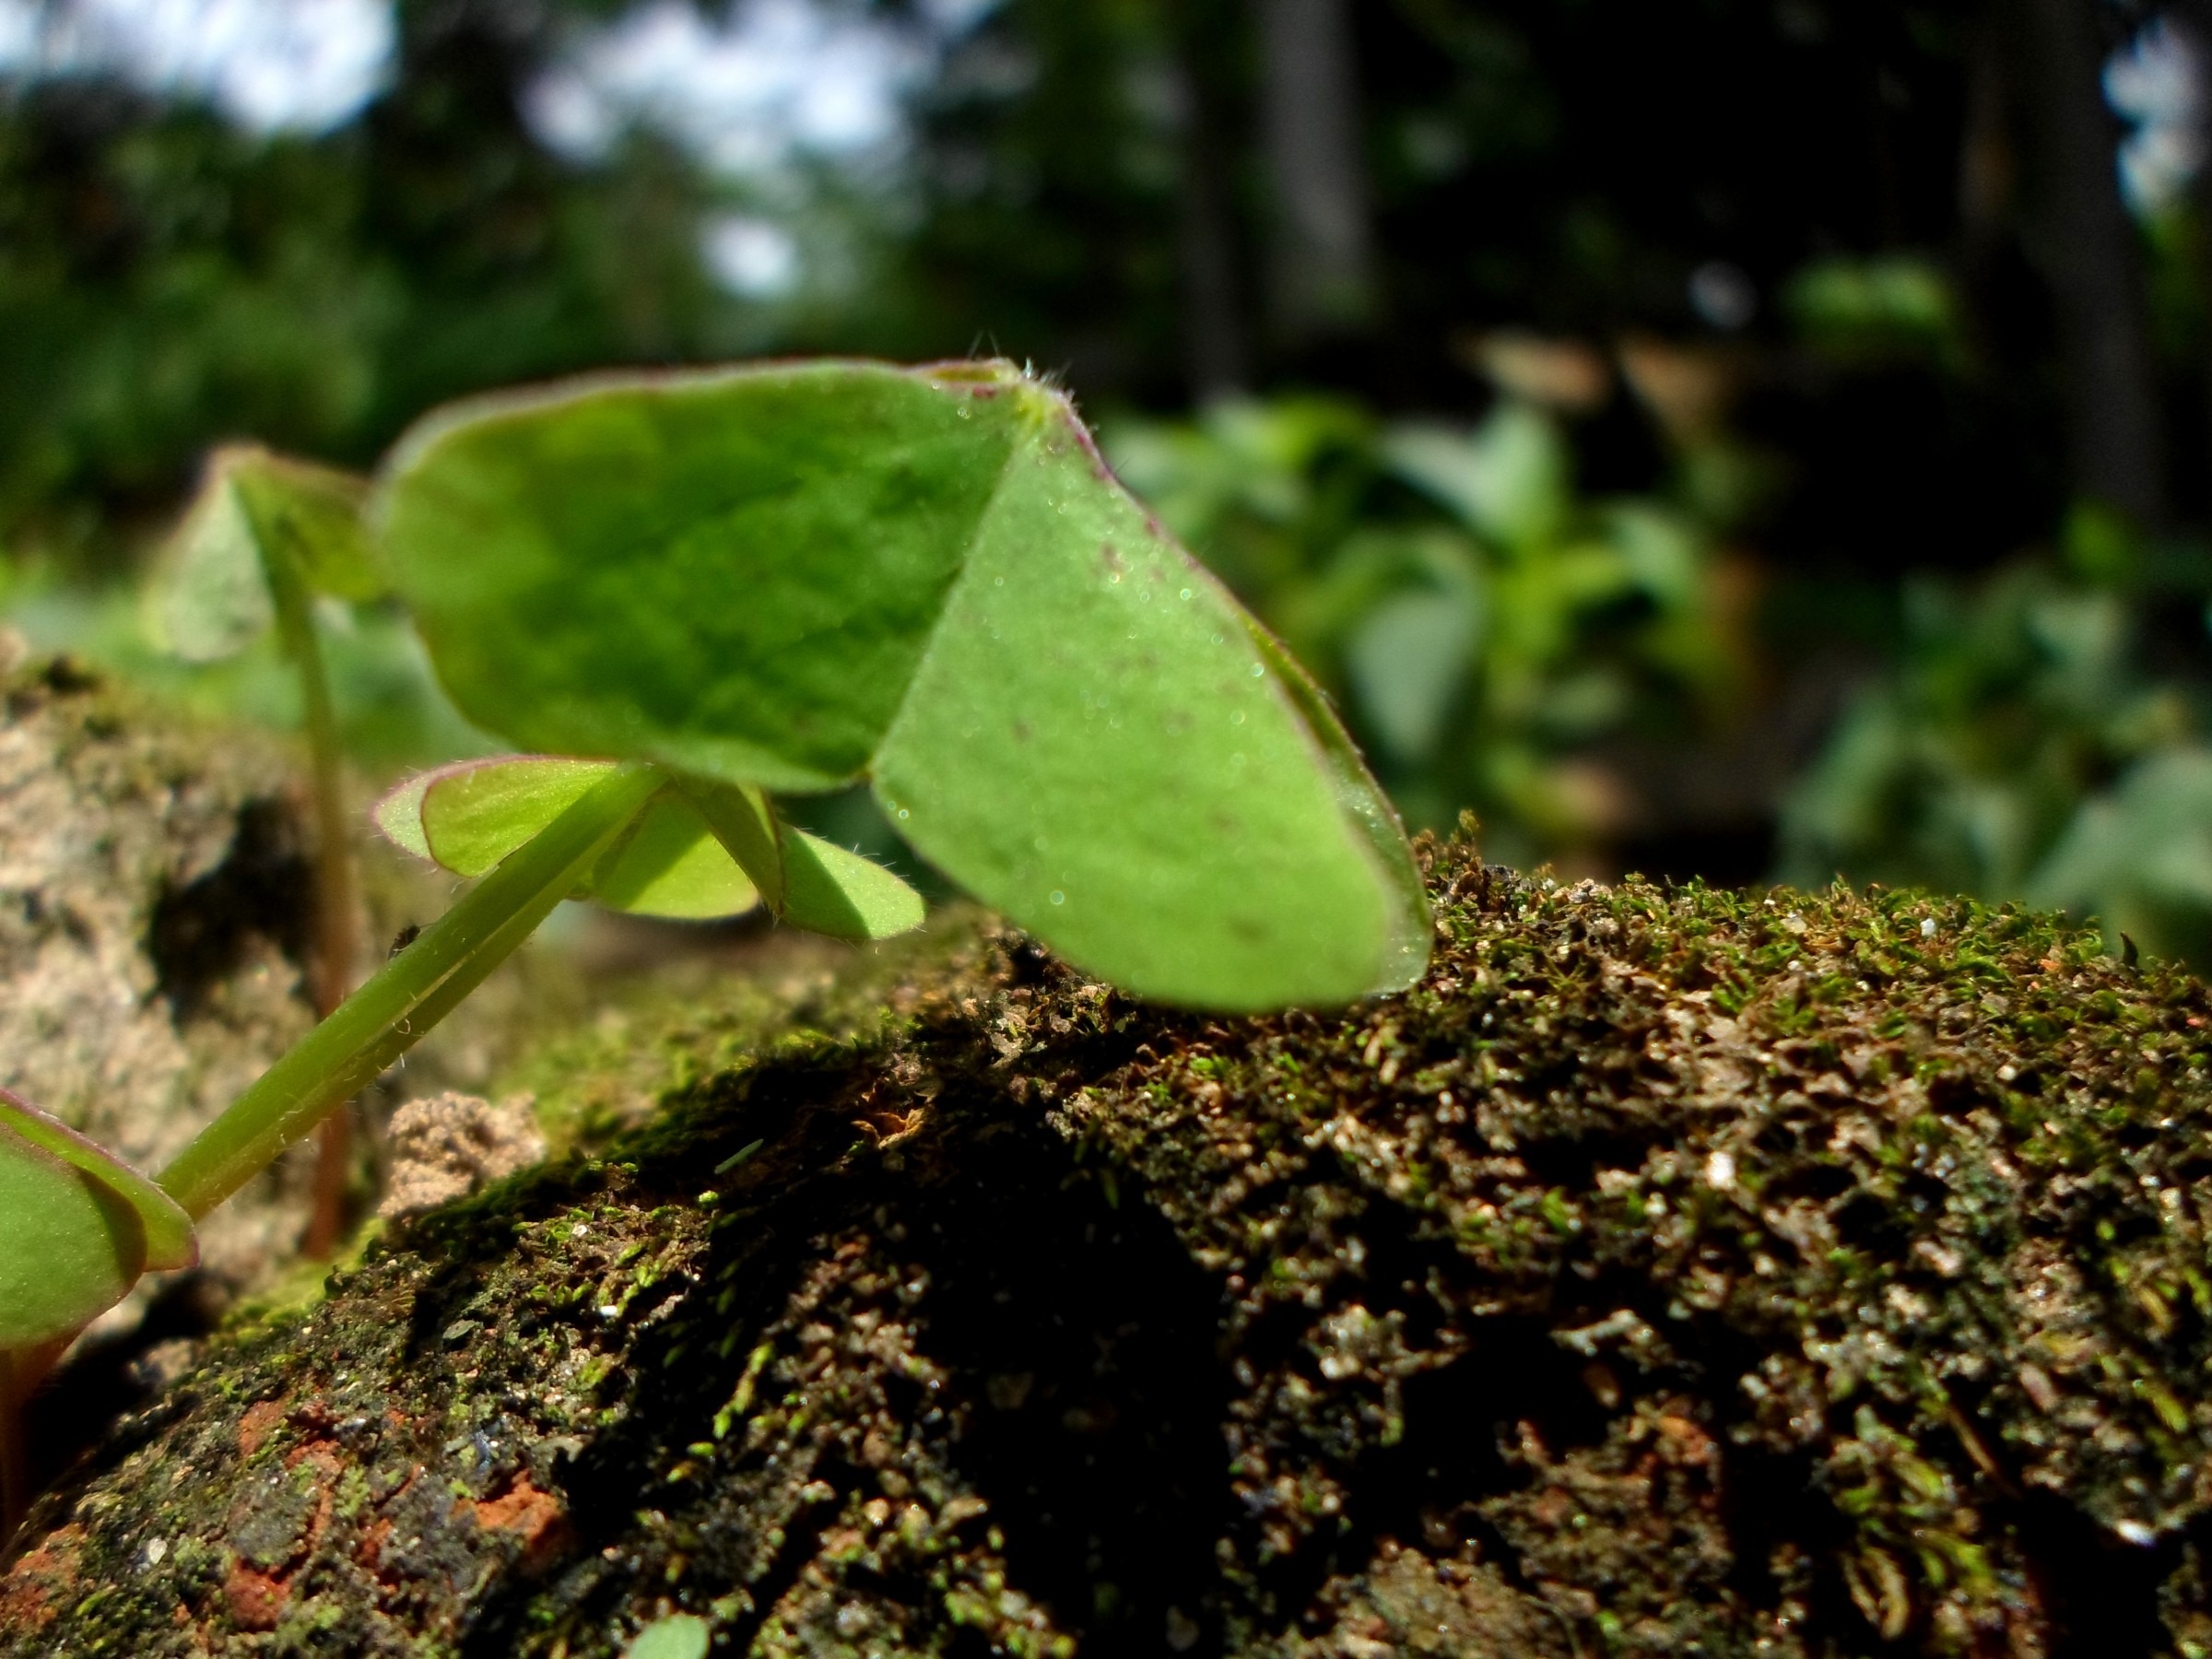
nature, grass, plant, leaf, flower, environment, foliage, green, herb, produce, insect, macro, natural, soil, botany, agriculture, flora, botanical, fauna, invertebrate, outdoors, vegetation, horticulture, organic, macro photography, land plant